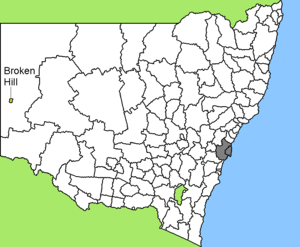
La Ville de Broken Hill est une zone d'administration locale de type city dans l'ouest de la Nouvelle-Galles du Sud en Australie à 1 160 kilomètres de Sydney.